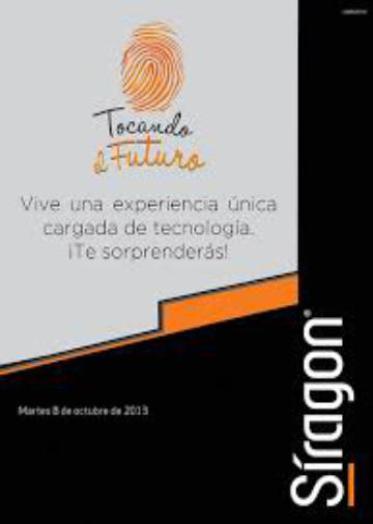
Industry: Electronic